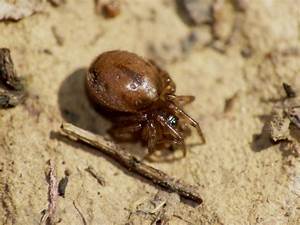
Label: spider